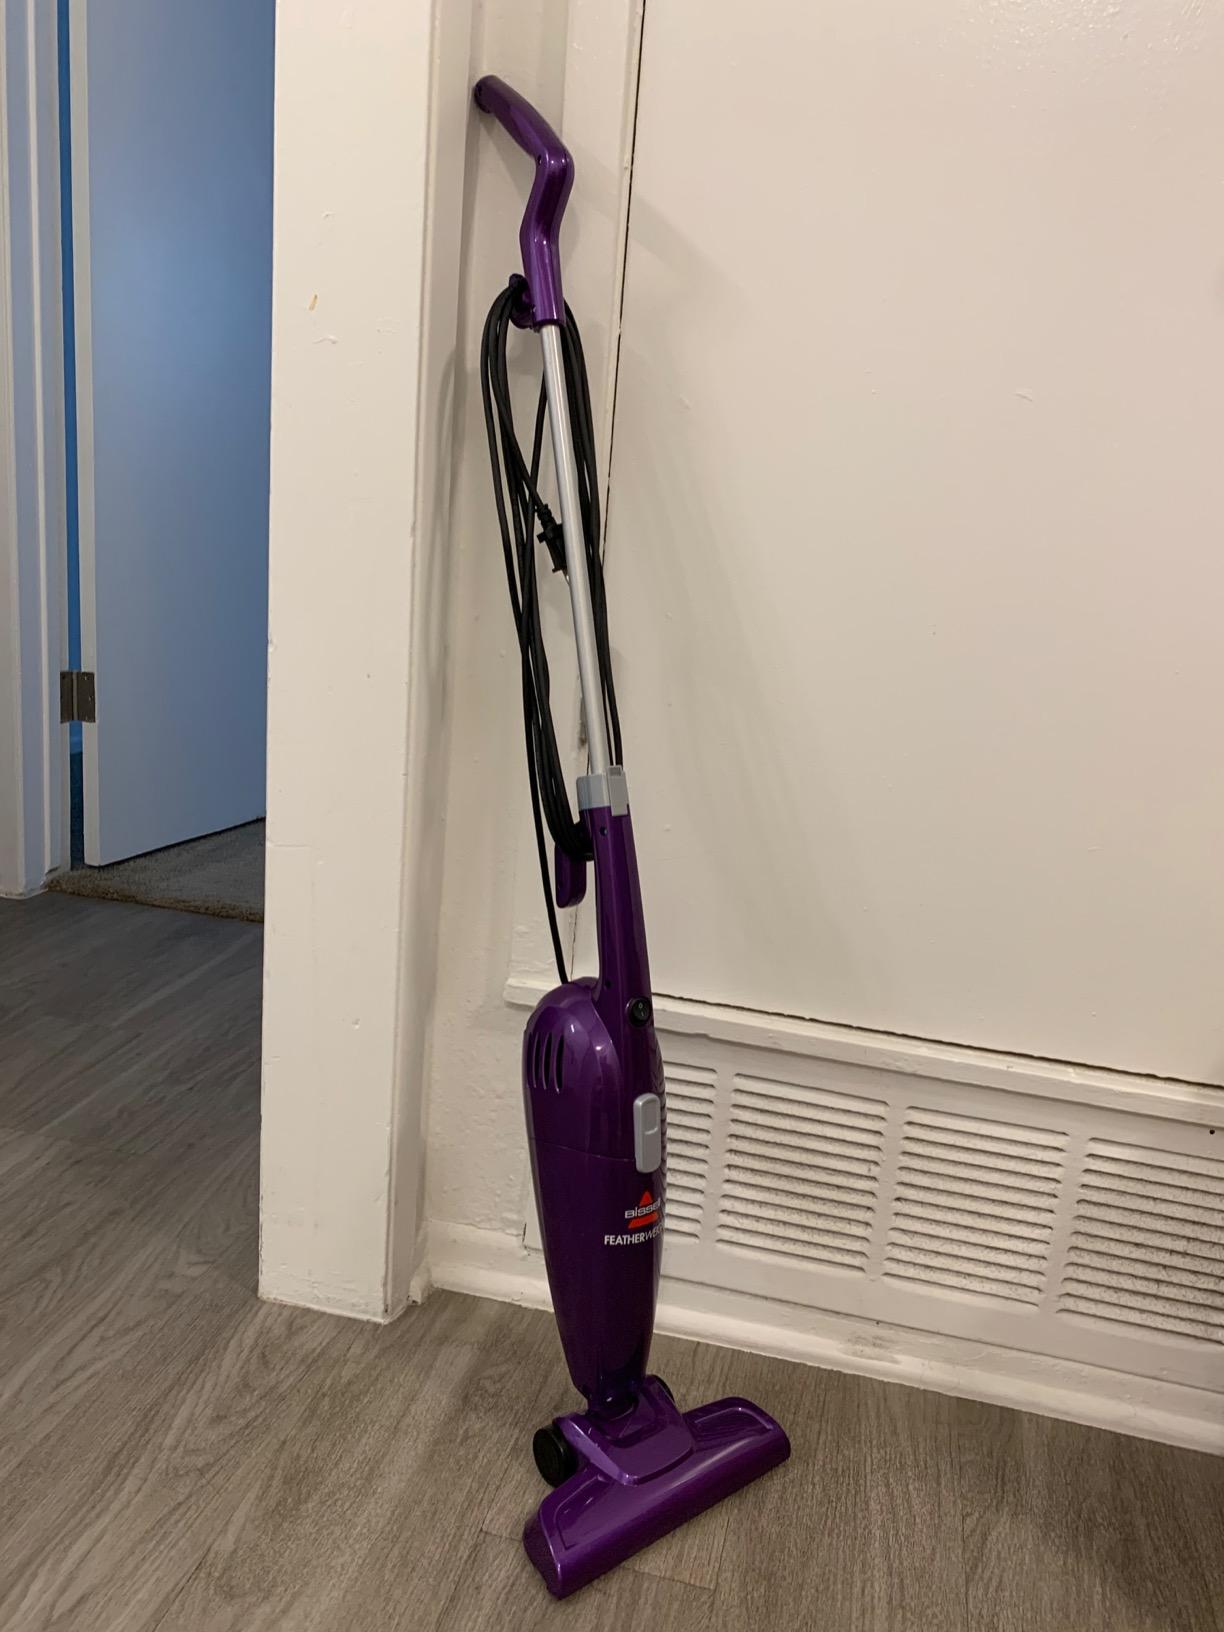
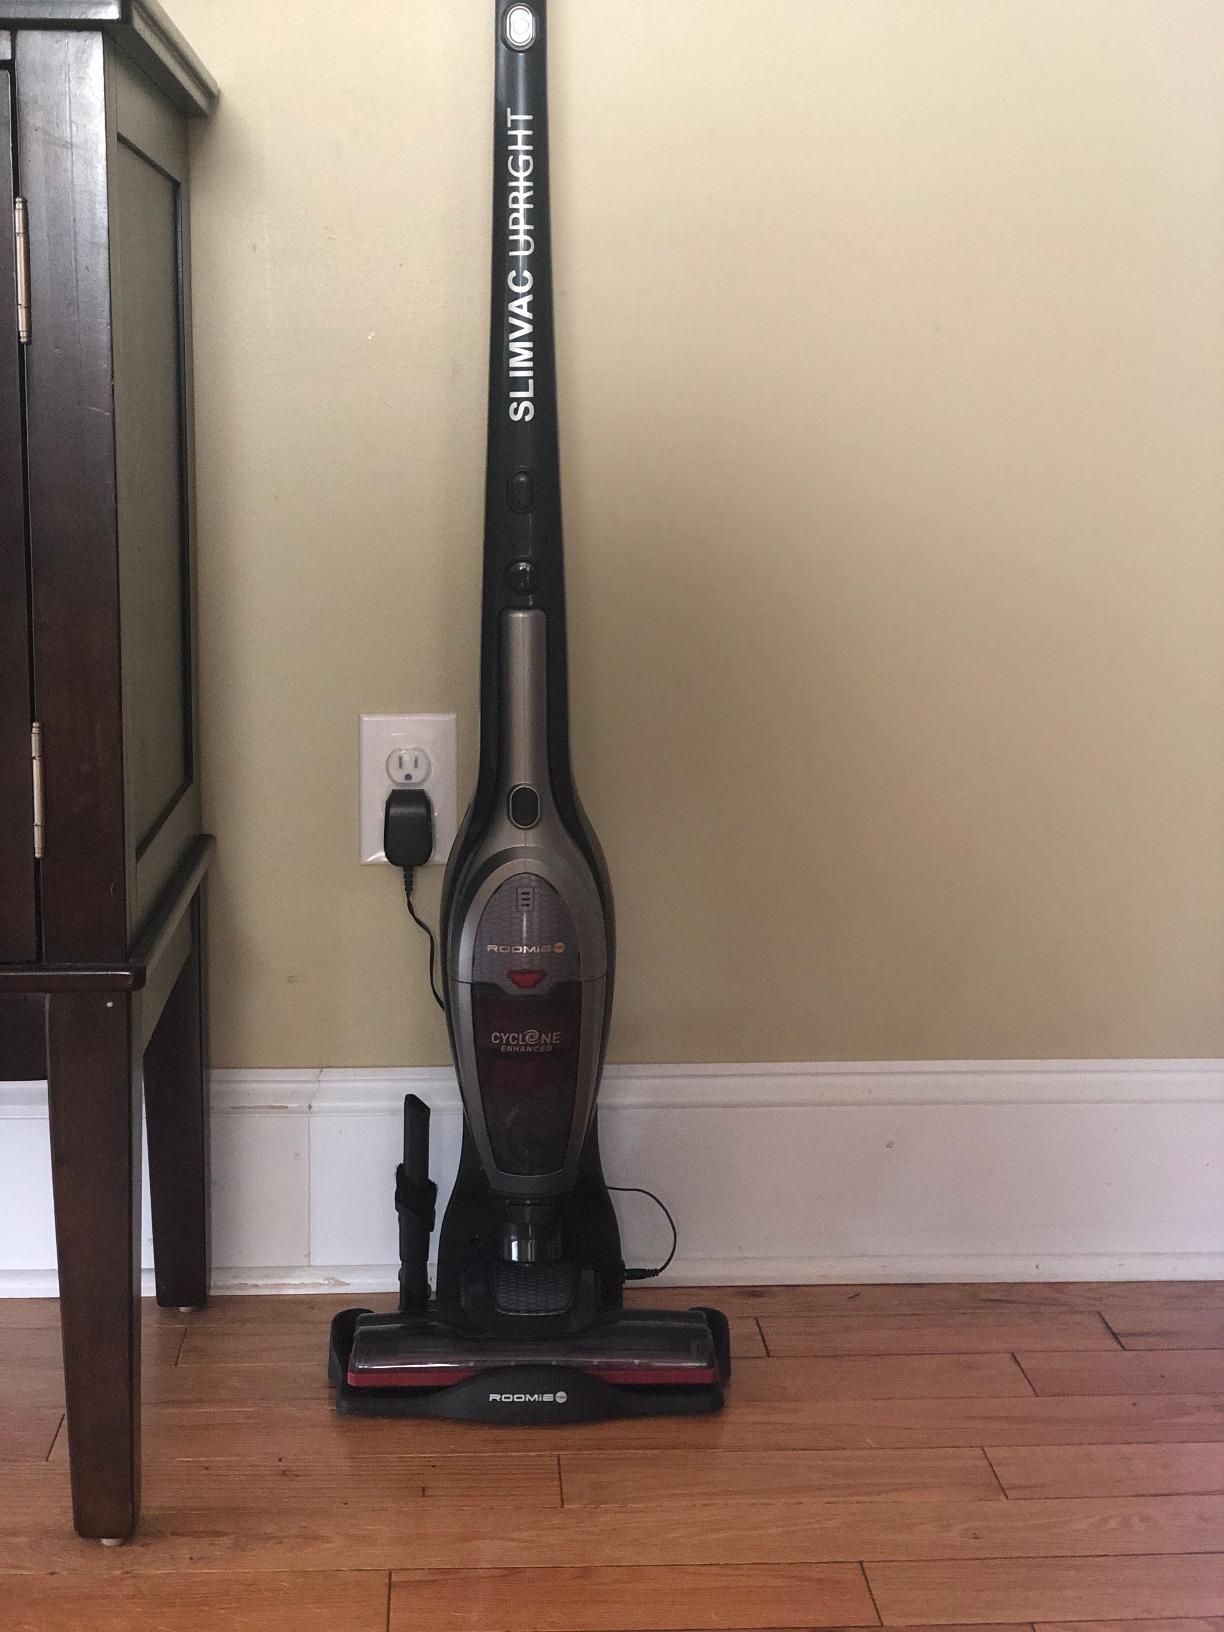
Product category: items_vacuum
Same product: no